Saindak Copper Gold Mine

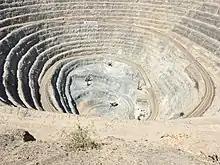
Hard rock underground copper-gold mine (West Saindak)

The Saindak Copper-Gold Mine is a copper mining and gold extraction project located near the town of Saindak in Chagai District, Balochistan, Pakistan. The site contains rich deposits of copper, gold, and silver and is operated by the Metallurgical Corporation of China (MCC) under a lease agreement with the Government of Pakistan.